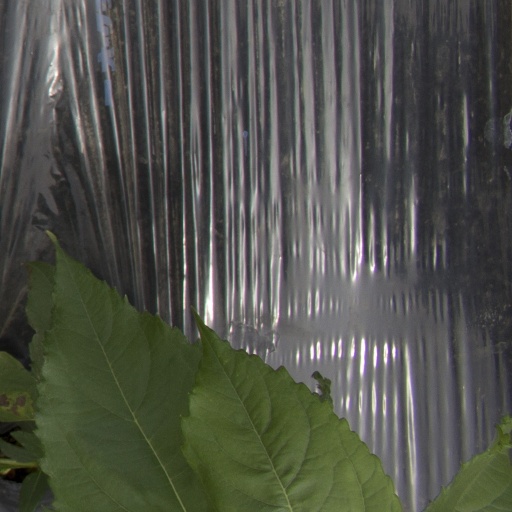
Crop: Jerusalem artichoke